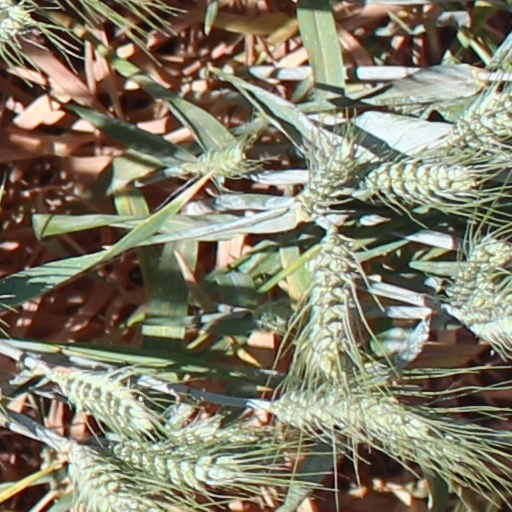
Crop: wheat